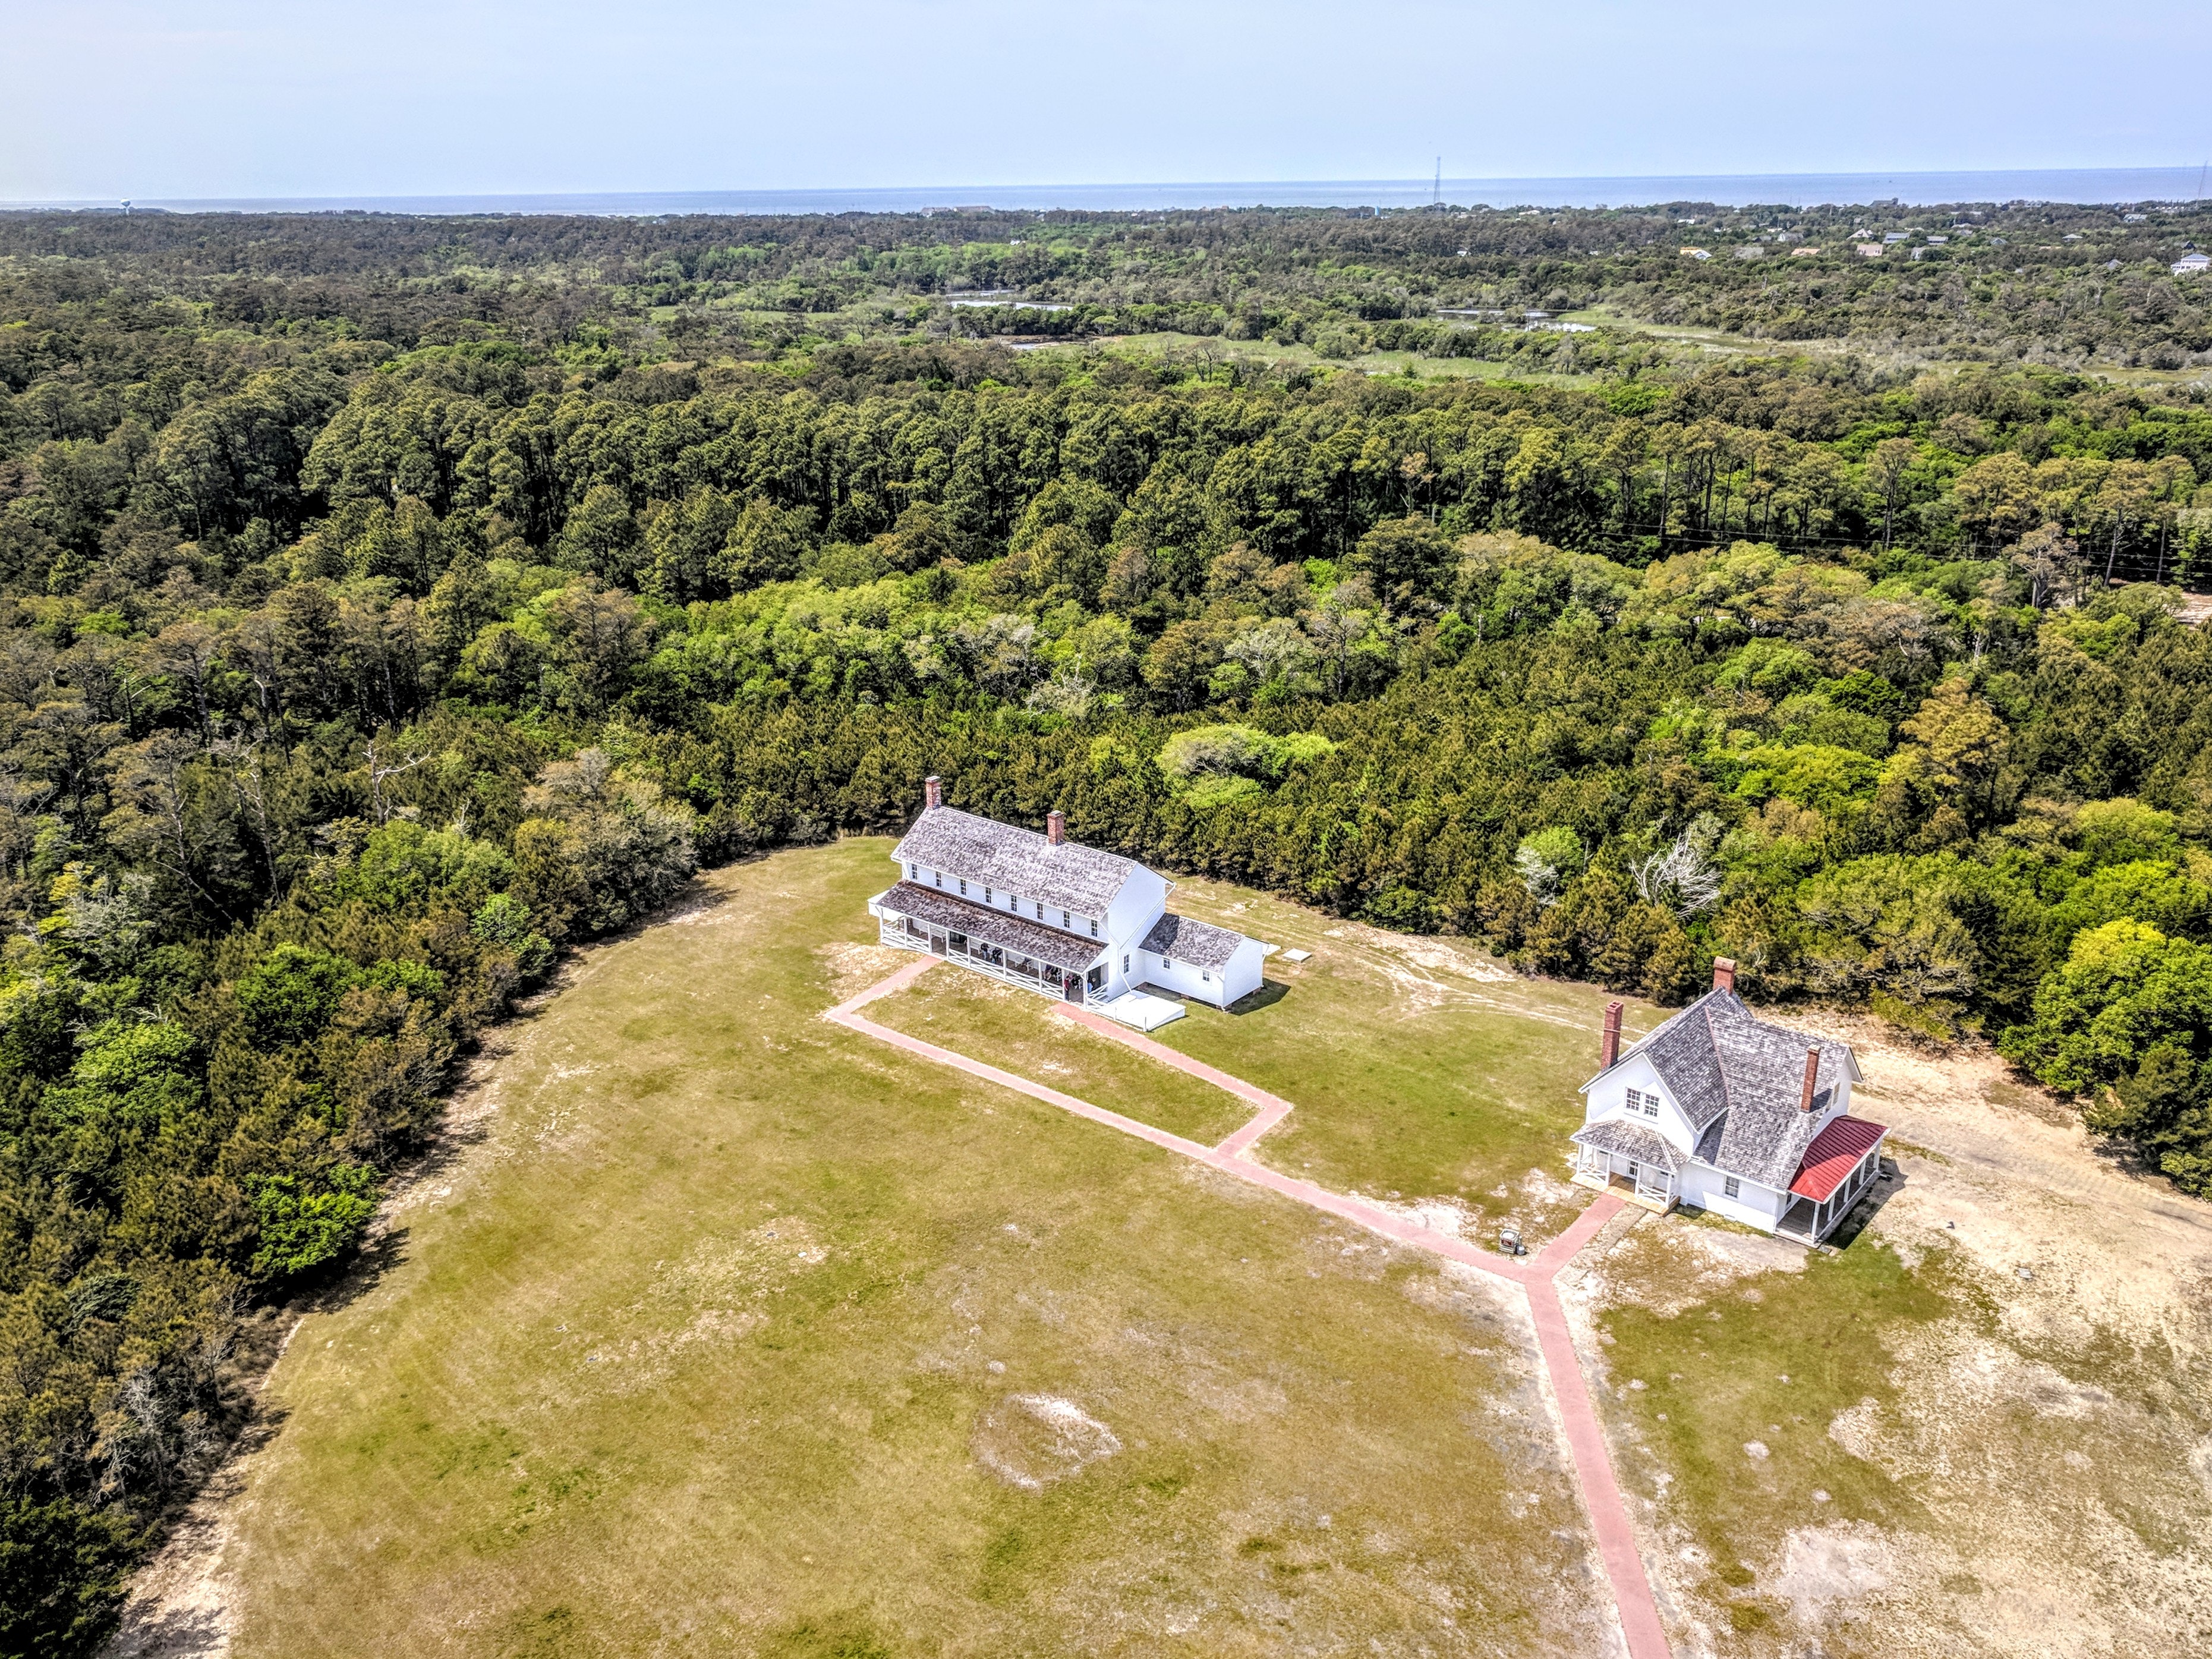
aerial photography, vegetation, property, land lot, photography, landscape, hill, bird's eye view, tree, technology, real estate, hill station, forest, grassland, rainforest, national park, chaparral, estate